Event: Ecuador Earthquake
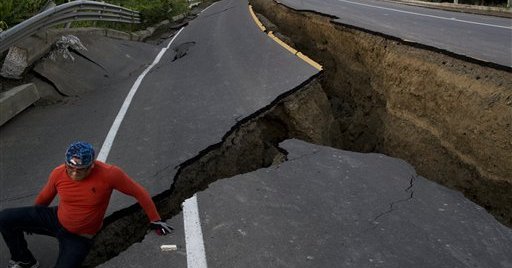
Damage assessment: damage